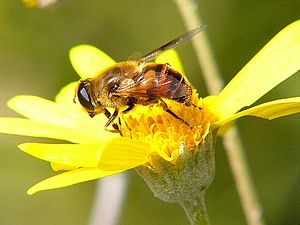
Biologisk interaktion / Interaktioner kategoriseret efter effekt / Antagonisme
Dette er ikke en bi, men en svirreflue, en Batesiansk efterligning.
Biologisk interaktion er de effekter, som organismer i et fælles levested har på hinanden. I et økologisk system findes der ingen organismer i absolut isolation, og dermed skal enhver organisme interagere med miljøet og andre organismer. En organismes interaktion med sine omgivelser er afgørende for overlevelsen af organismen og hvordan økosystemet fungerer som helhed.